Fire Punch

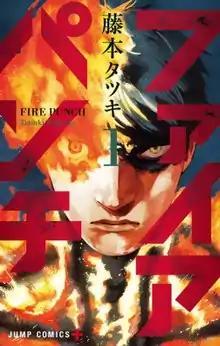
First volume cover, featuring Agni

is a Japanese web manga series written and illustrated by Tatsuki Fujimoto. It was serialized through Shueisha's "Shōnen Jump+" website from April 2016 to January 2018, with its chapters collected in eight volumes. In North America, Viz Media licensed the manga for English release.